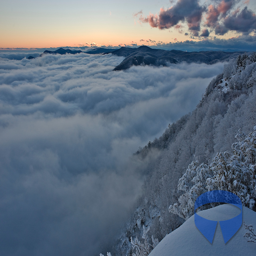
fog , snow , clouds and sunny skies mix following a heavy snowfall which is part of the area located , as seen from the overlook .